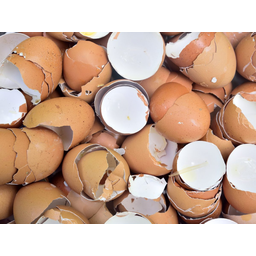
Label: eggshells